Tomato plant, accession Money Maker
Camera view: bottom (45 deg); turntable rotation: 210 degrees
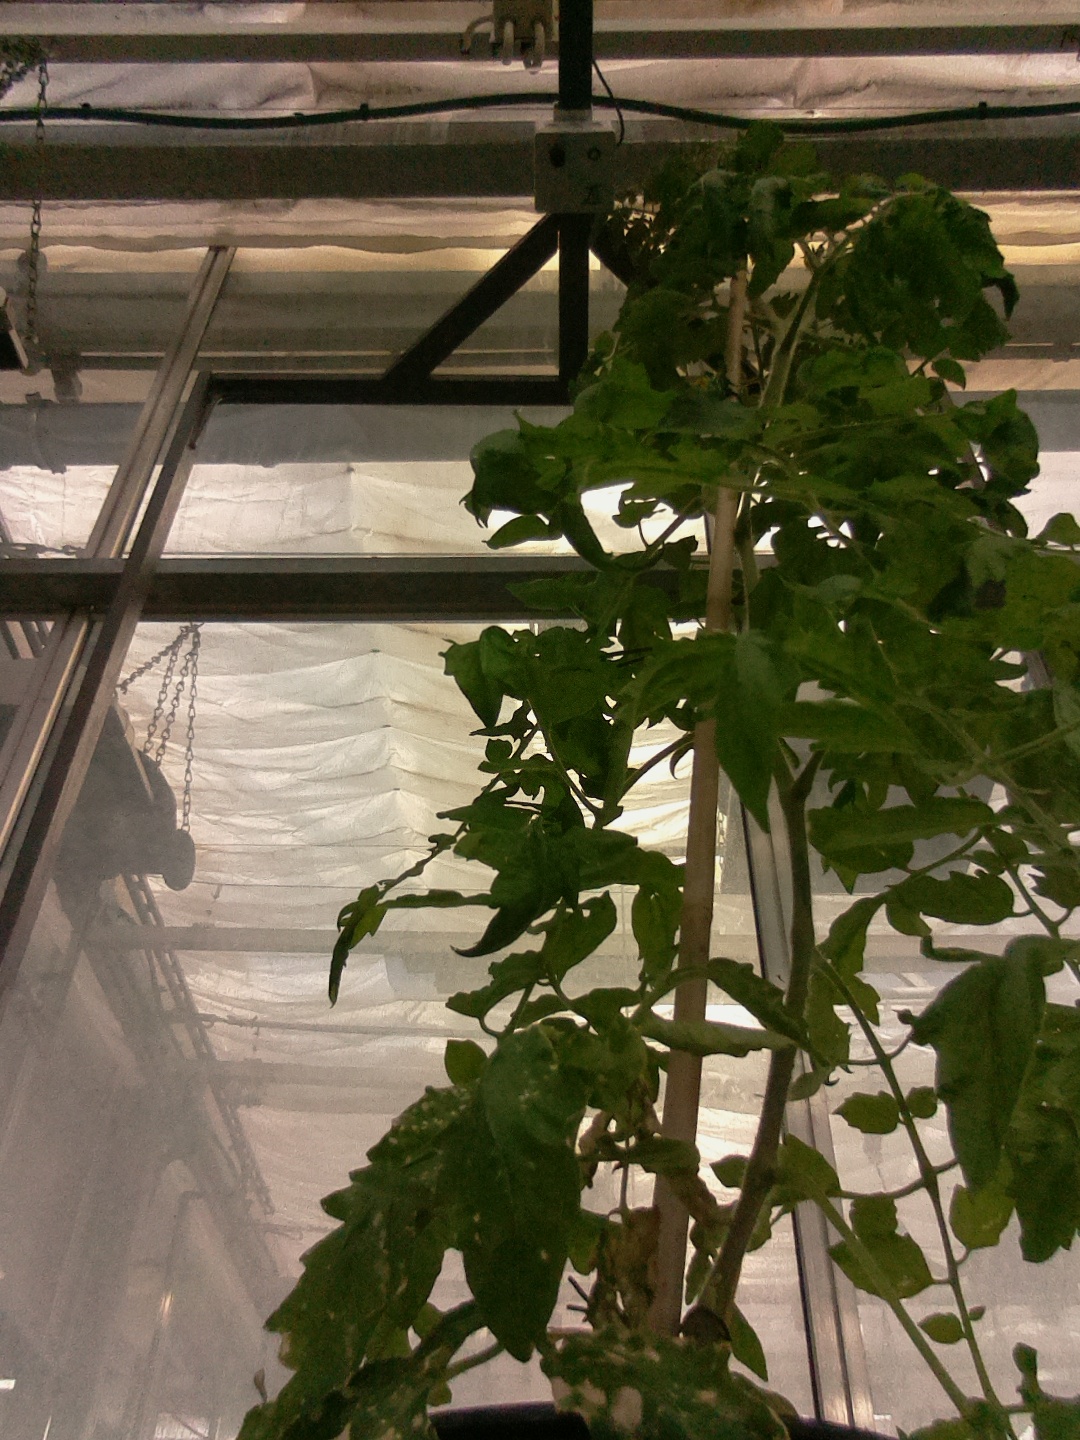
BBCH growth stage 62: 20%-30% of flowers open